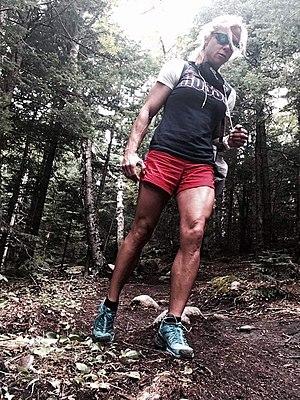
Monique Richard à l'entrainement - autoportrait
Monique Richard, née le 25 février 1975 à Montréal au Canada, est une alpiniste canadienne.